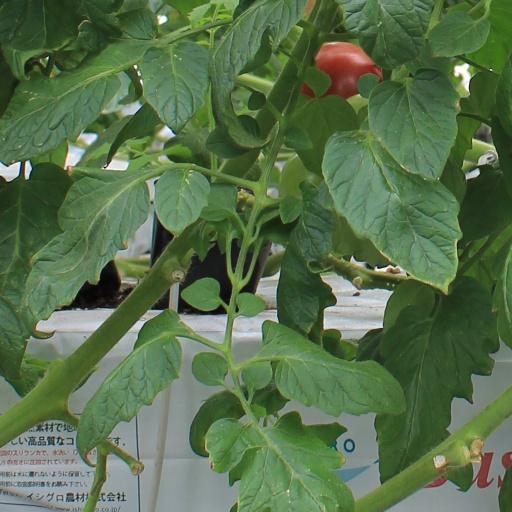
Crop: tomato